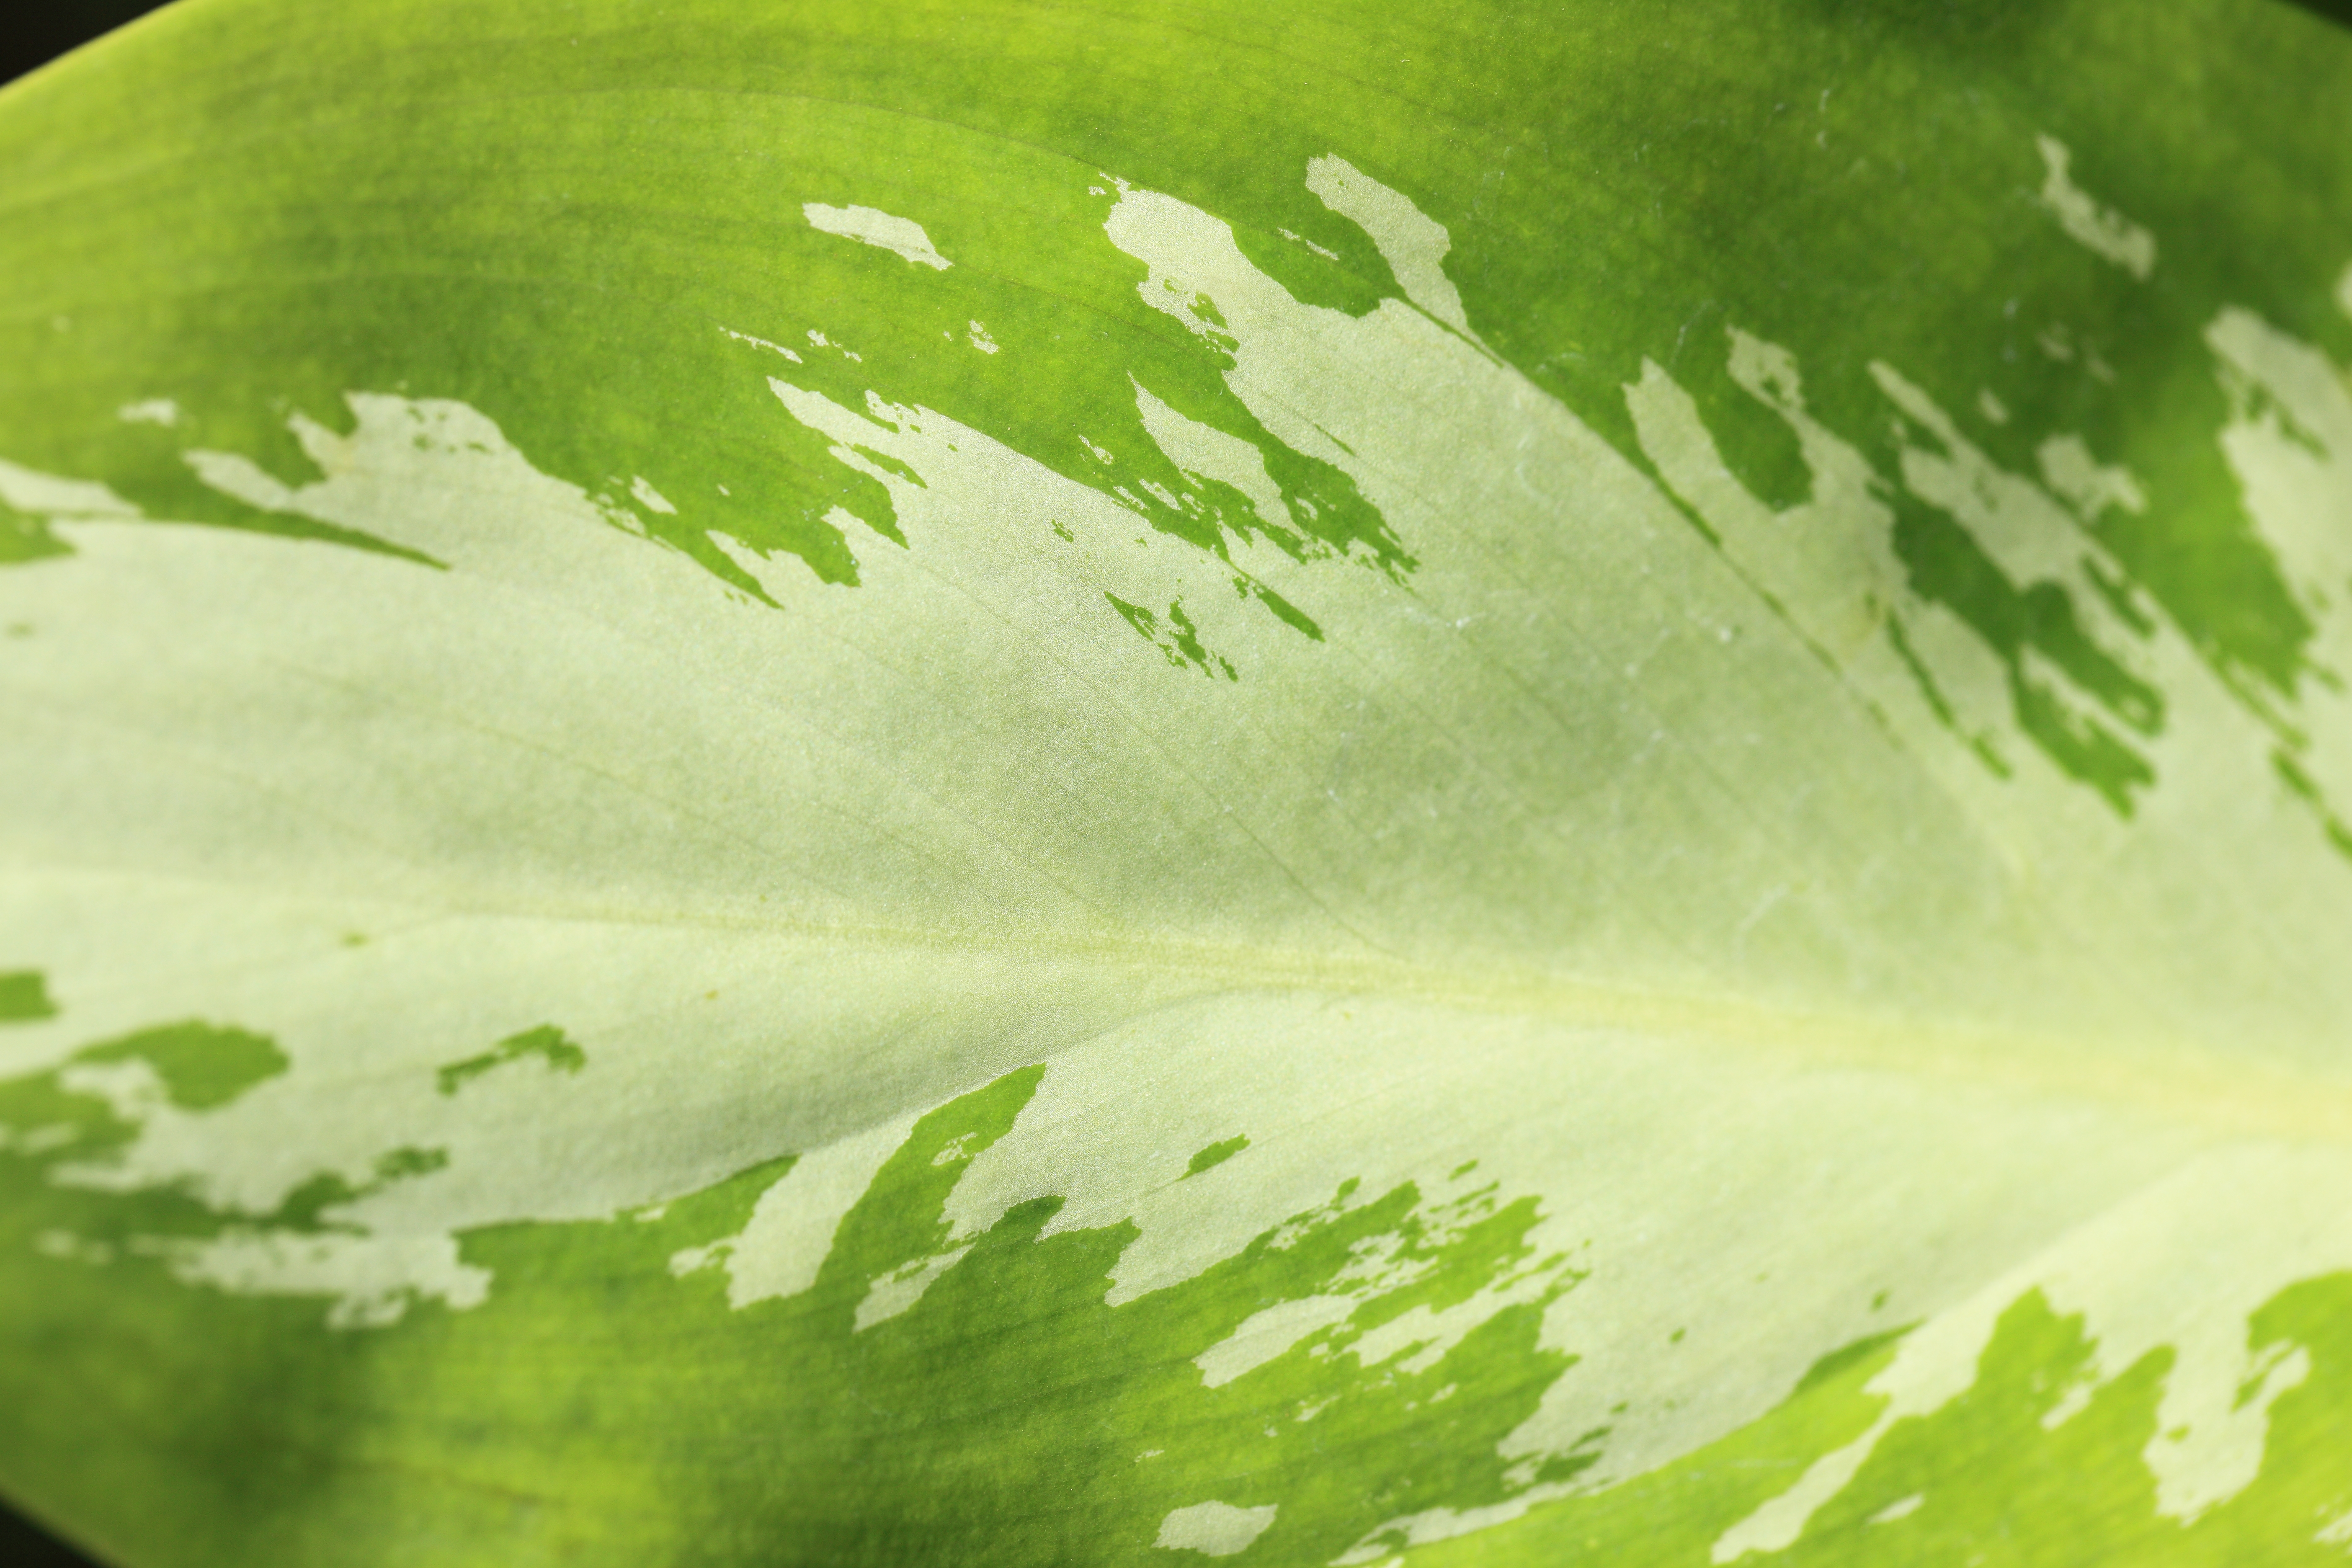
tree, grass, plant, leaf, flower, green, high, produce, botany, garden, aquatic plant, flora, botanical, close up, algae, 5d, hires, markii, hi, res, resolution, ibaraki, naka, macro photography, flowering plant, watercolor paint, green algae, chineseevergreen, aglaonema, crispum, painteddroptongue, taxonomy binomial aglaonemacrispum, plant stem, land plant